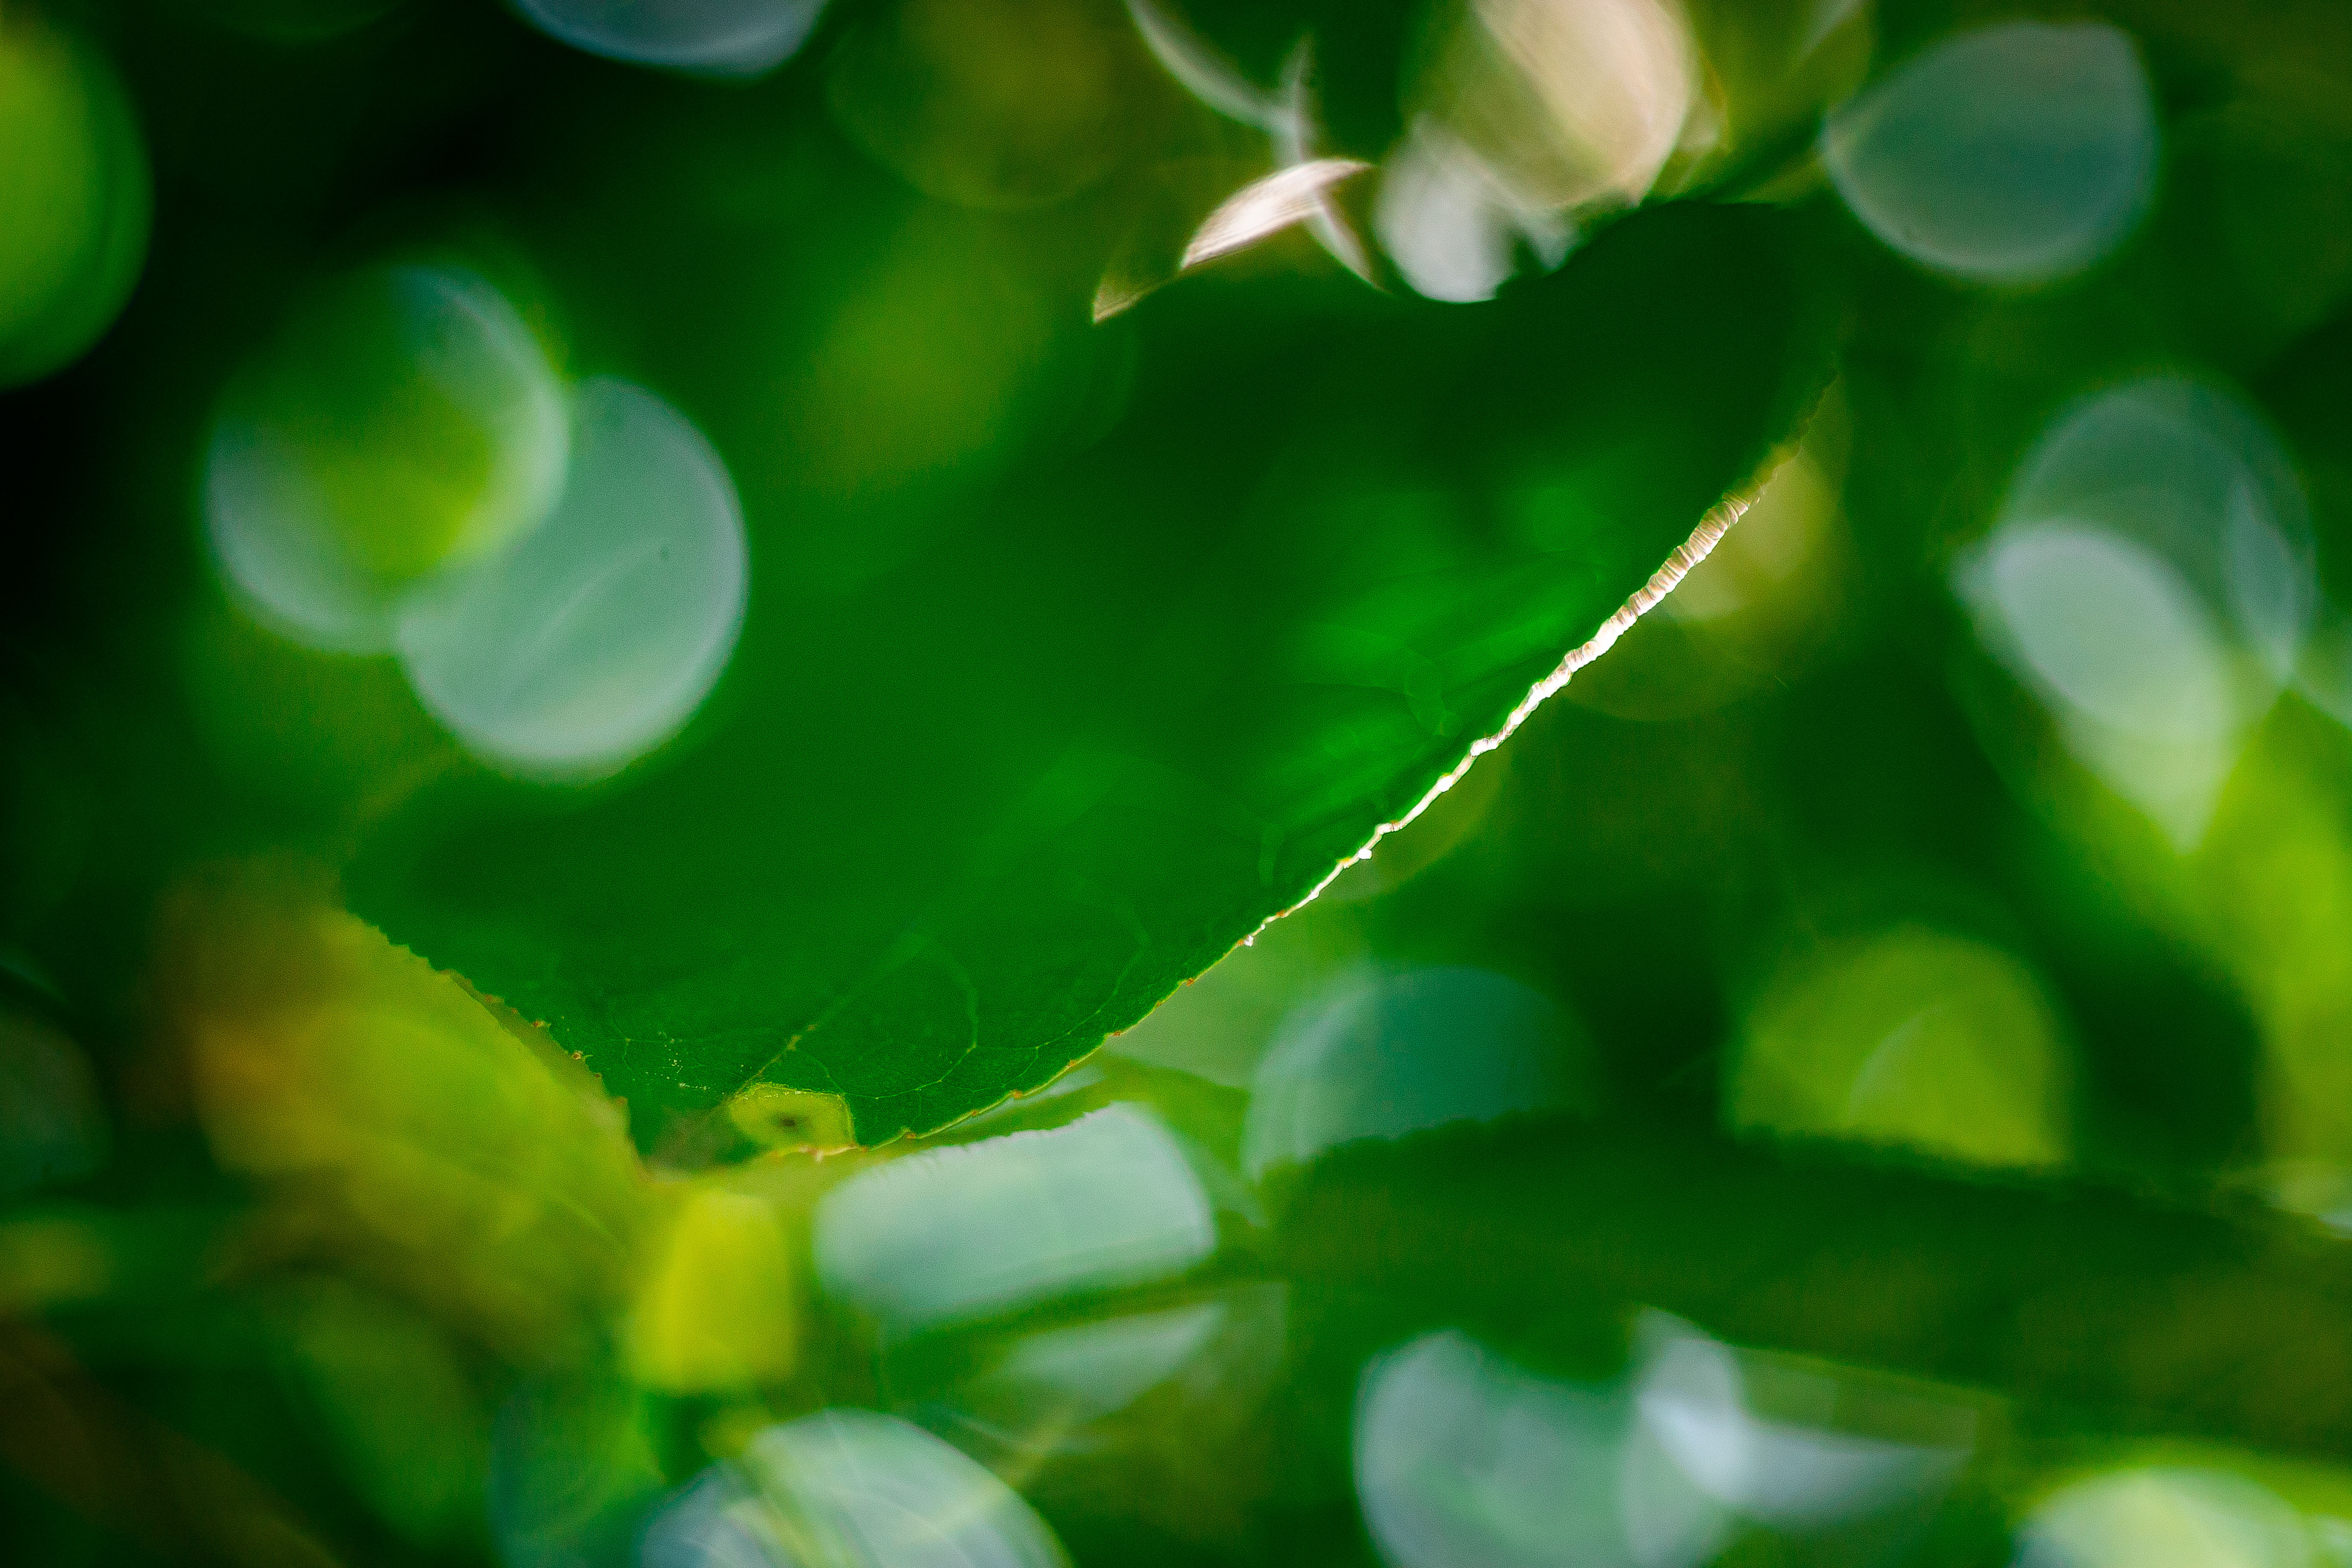
leave, nature, green, good, mood, macro, circle, fresh, summer, forest, sunny, vegetation, three, cherry, bright, garden, day, water, natural environment, plant, liquid, terrestrial plant, twig, tree, grass, Tints and shades, moisture, flowering plant, close up, petal, macro photography, dew, annual plant, natural landscape, drop, groundcover, plant stem, flower, Transparent material